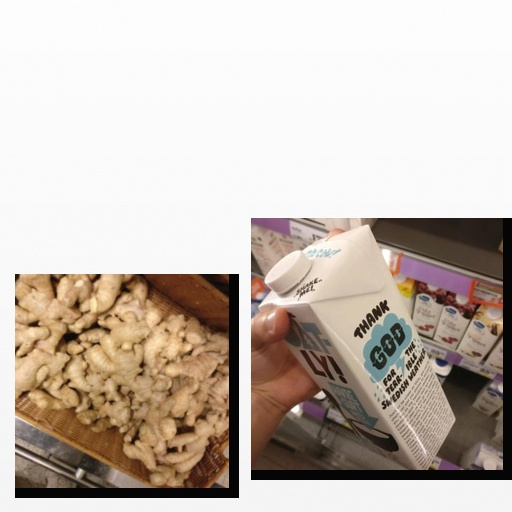
Food items: ginger, oat_yogurt